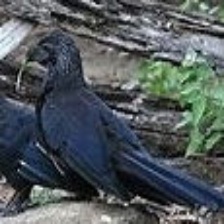
Species: GROVED BILLED ANI
Scientific name: CROTOPHAGA SULCIROSTRIS